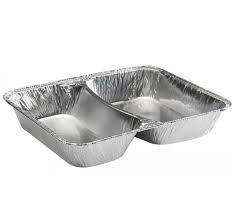
Waste category: metal